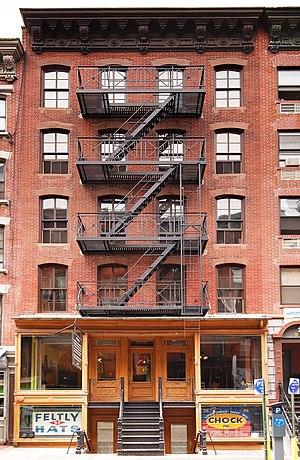
Orchard Street est une rue commerçante du quartier de Lower East Side, dans l'arrondissement de Manhattan à New York.